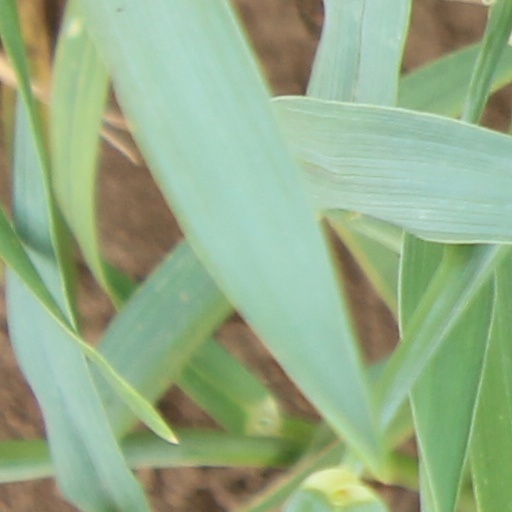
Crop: wheat